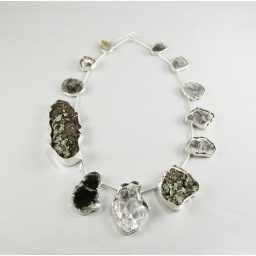
lichen, mica, tree bark - all collected in Penland, North Carolinasterling silver